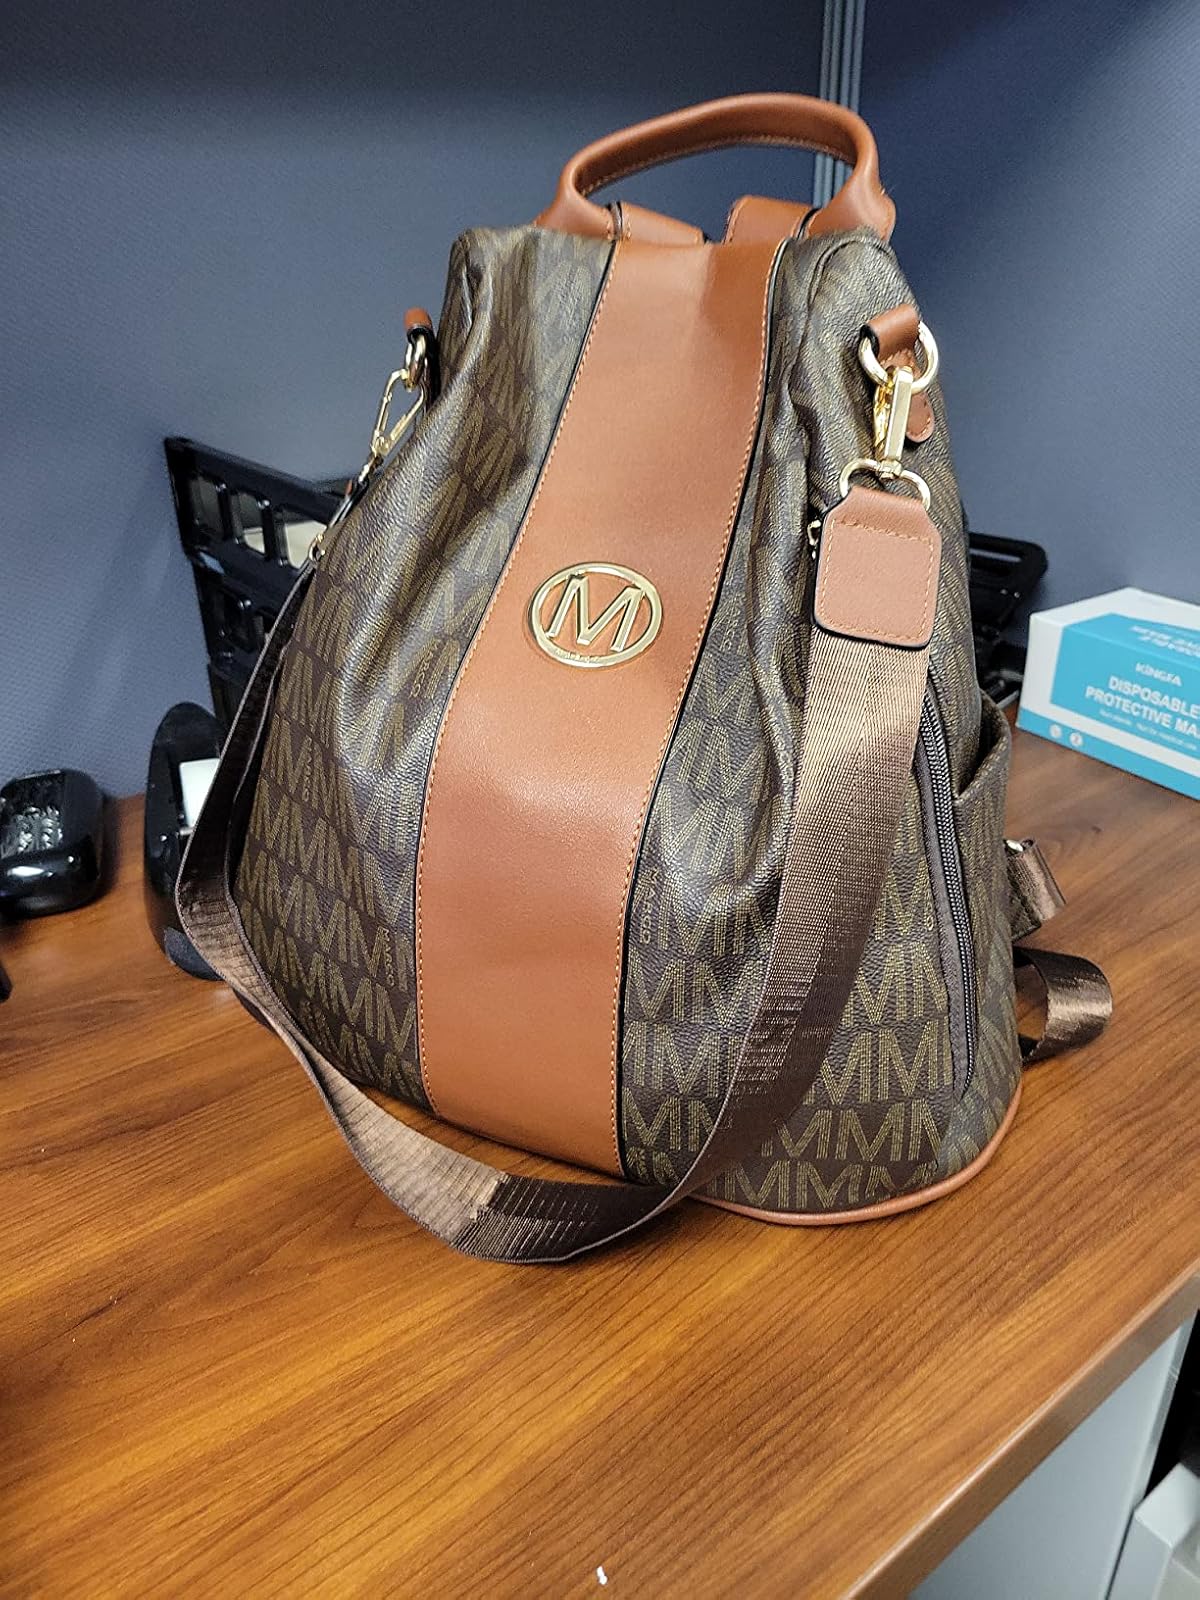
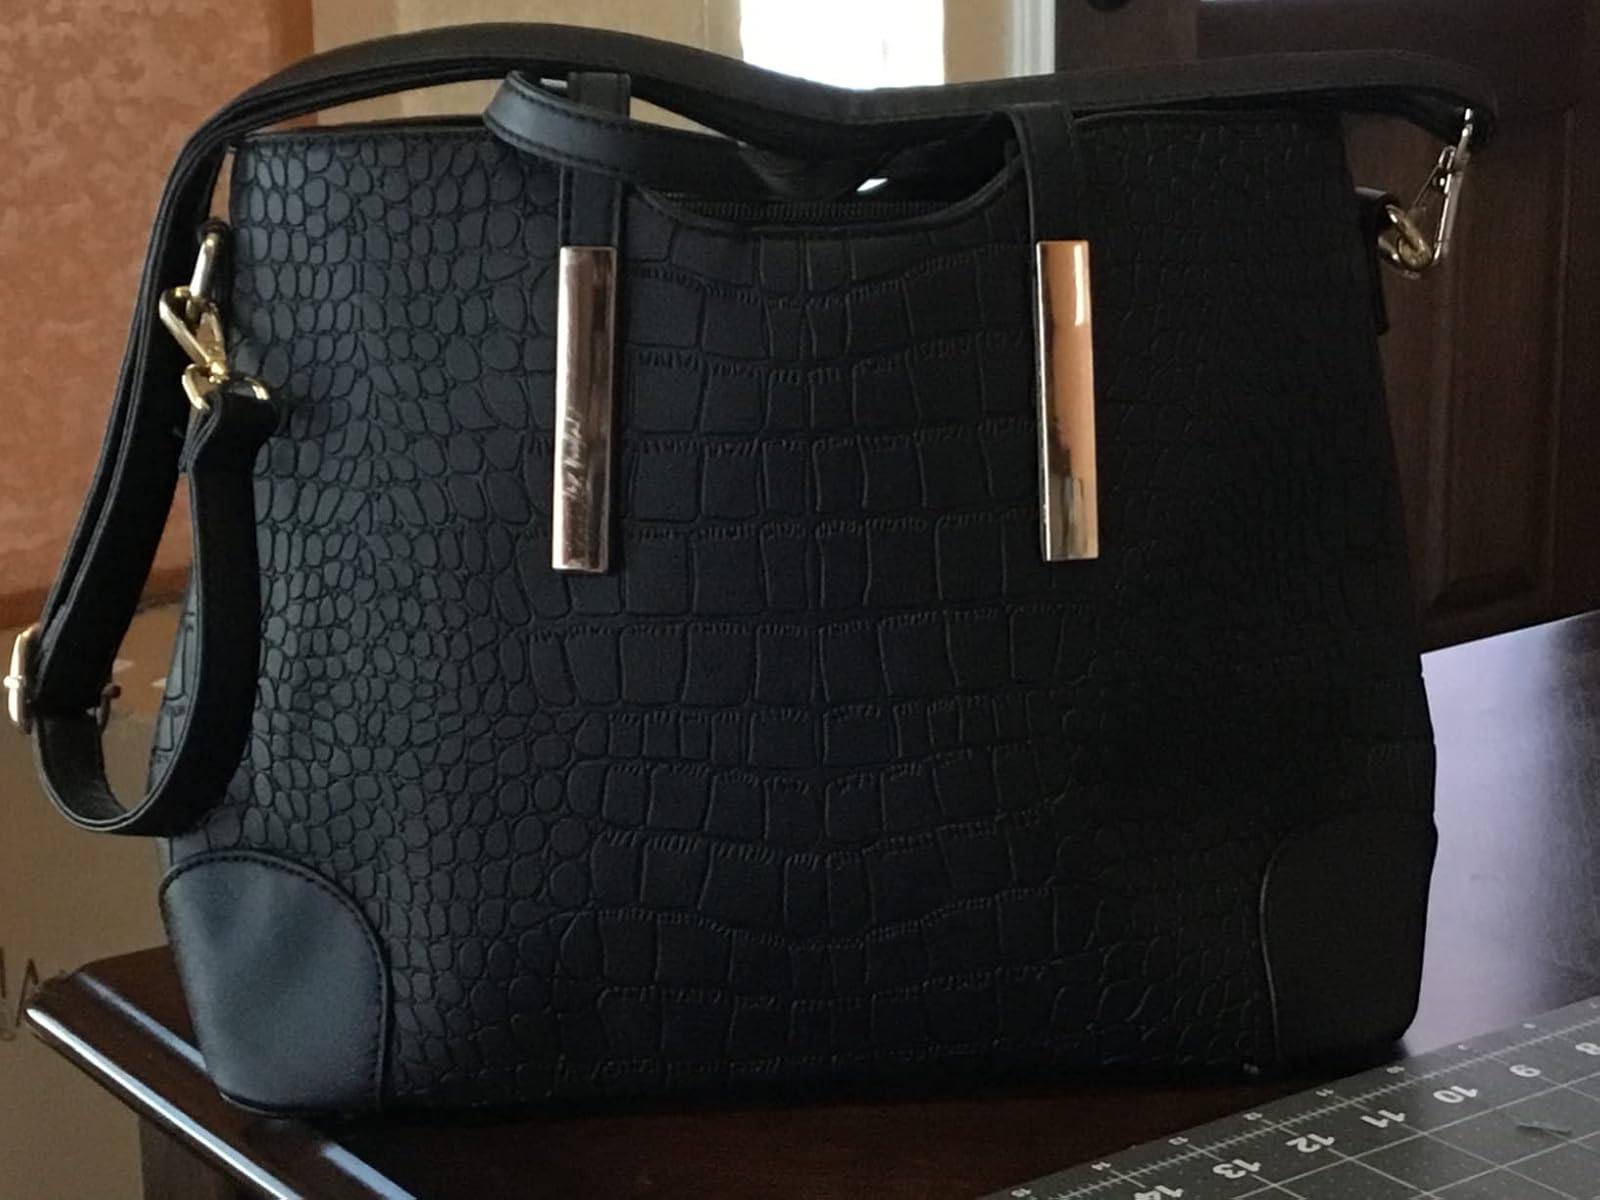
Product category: accessories_handbag
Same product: no